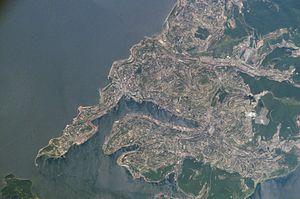
La baie de Diomede, également appelée Diomid ou Diomedes, est une petite baie presque fermée du golfe de Pierre-le-Grand, dans la ville de Vladivostok, en Russie.
Le Zolotoï Rog est une baie abritée en forme de corne, autour de laquelle s'étendent le port et la ville de Vladivostok, en Russie.